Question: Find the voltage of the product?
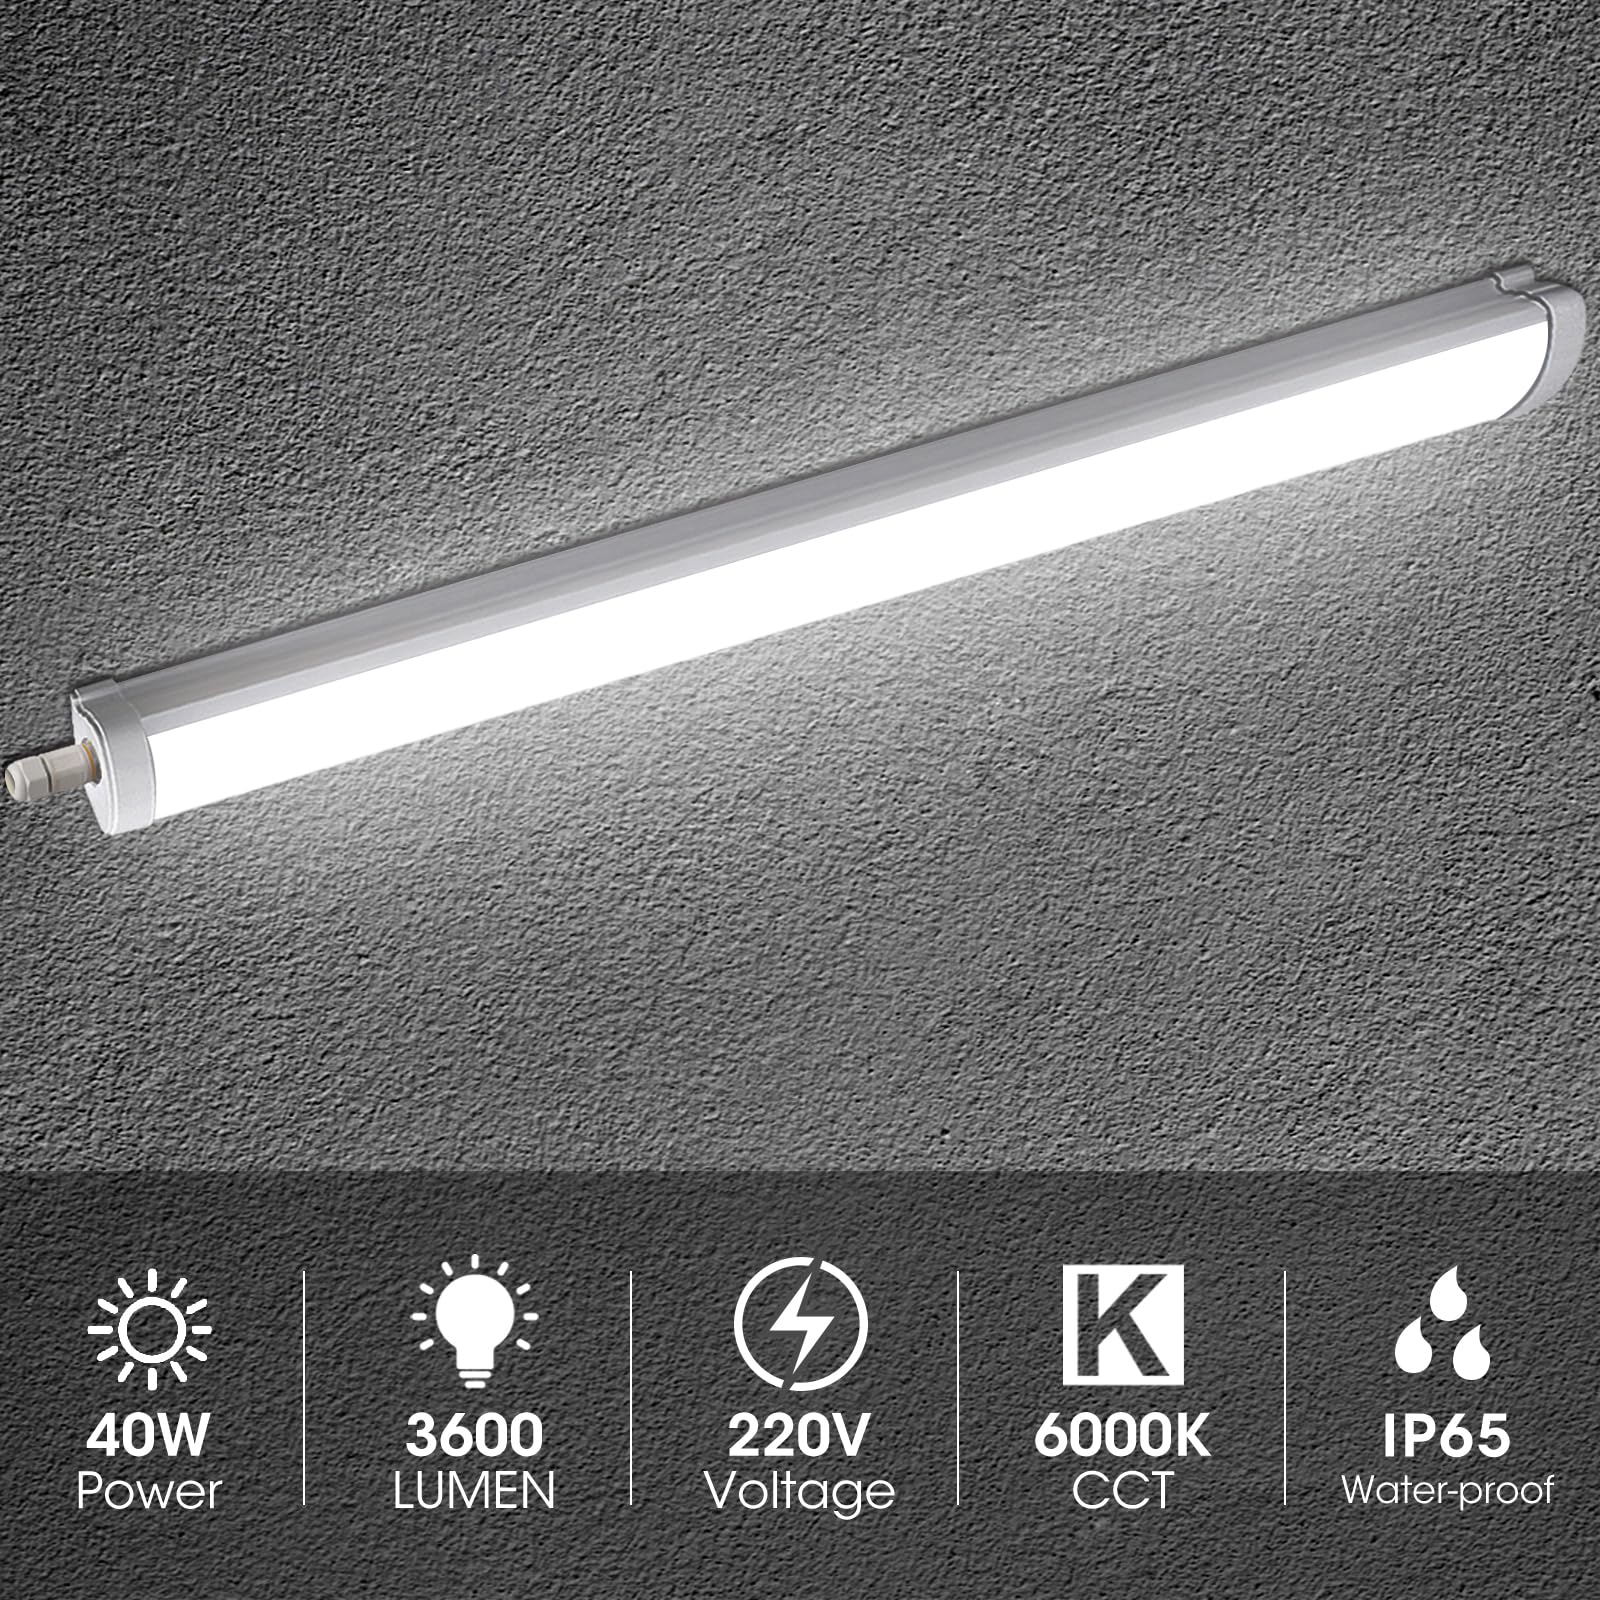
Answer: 220.0 volt